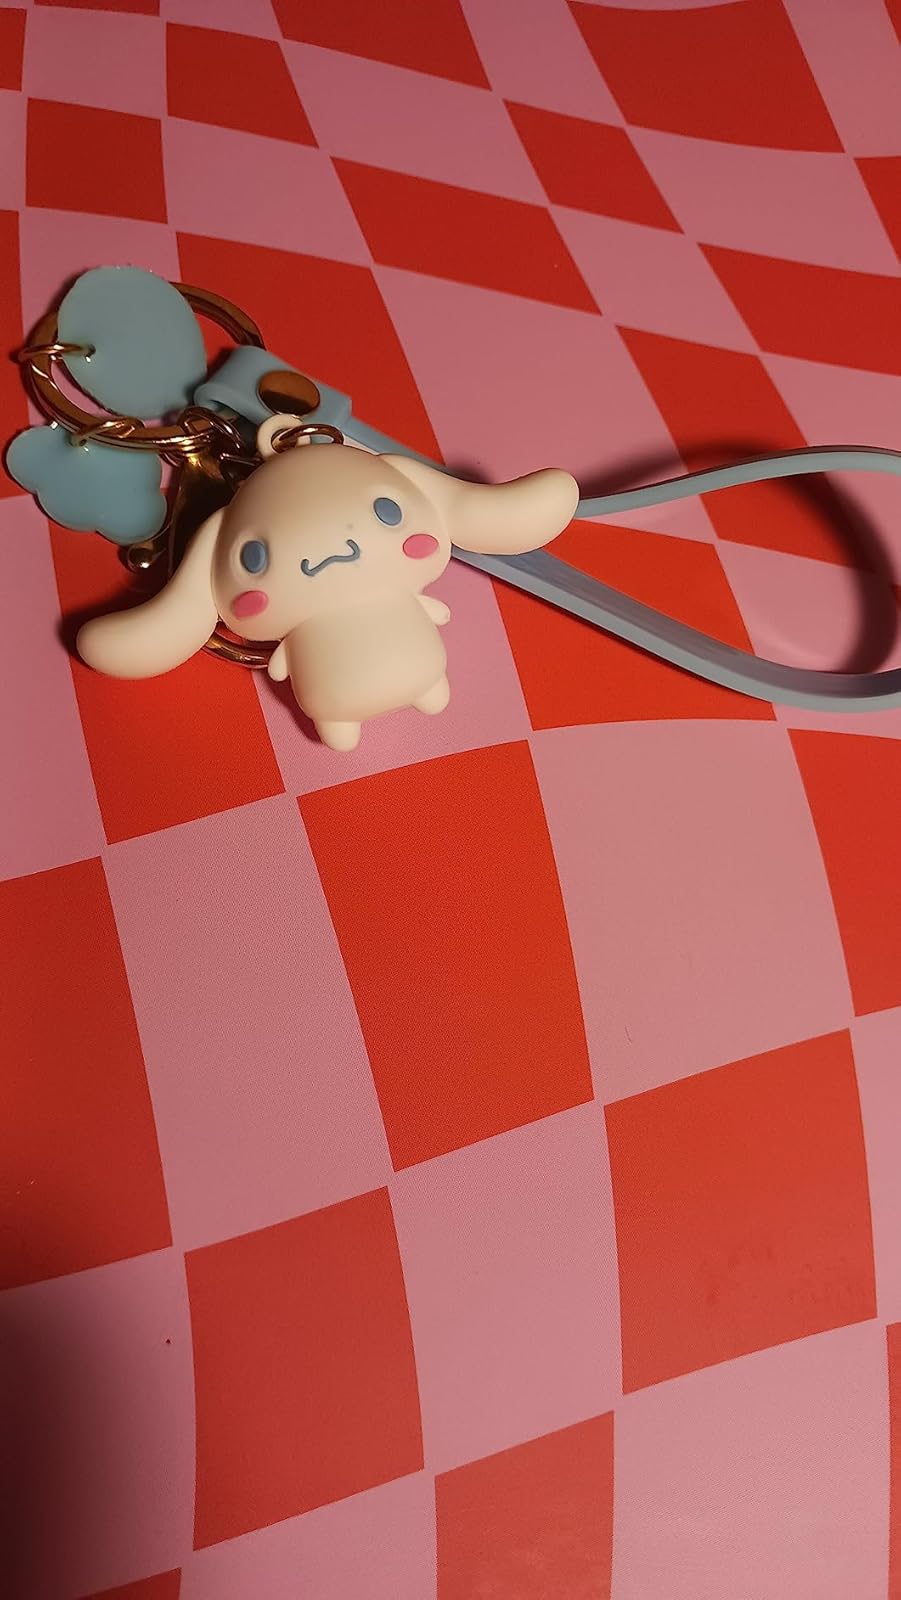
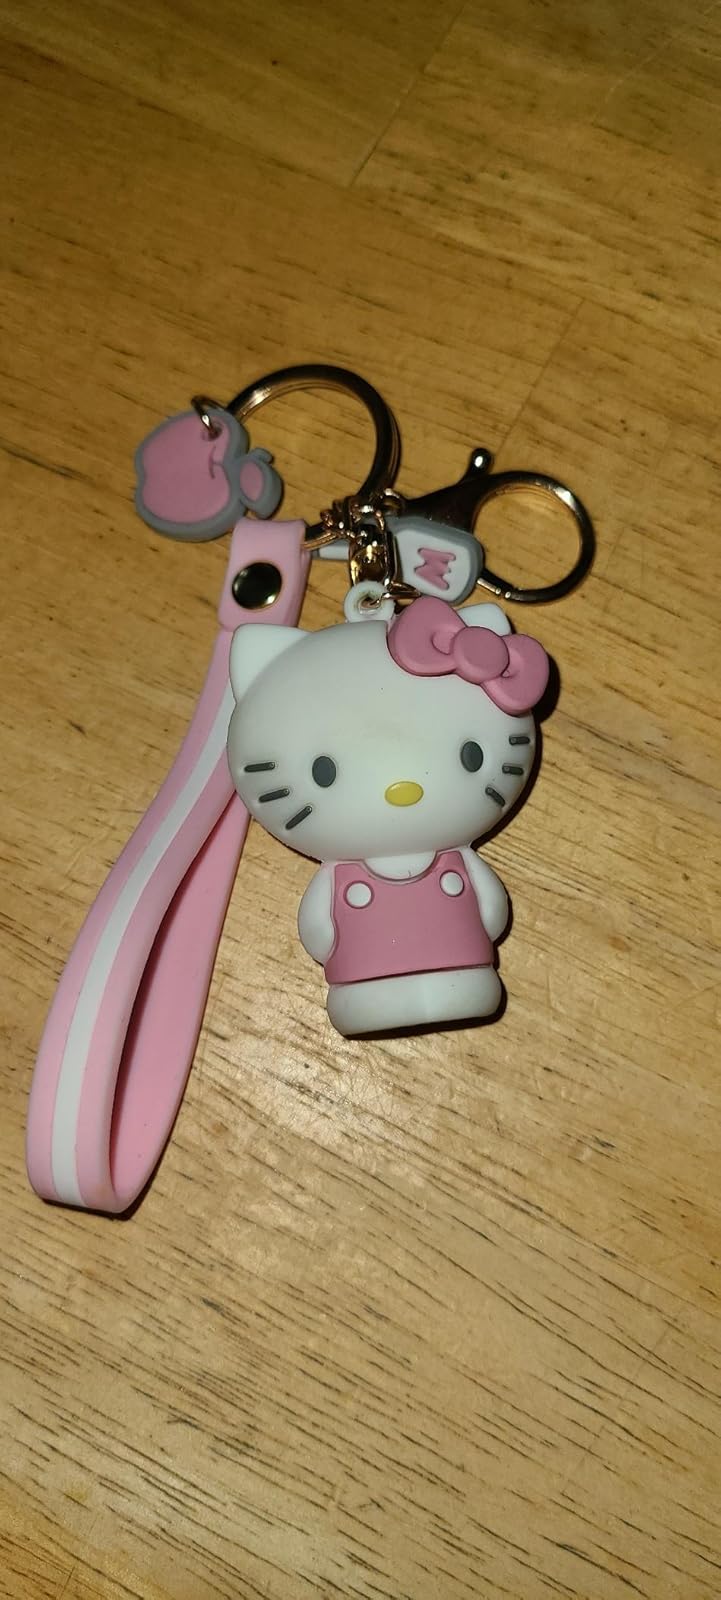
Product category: accessories_keychain
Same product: no